William Verbeck

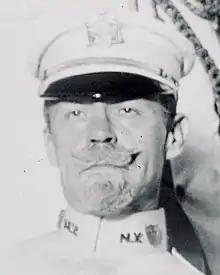
Verbeck in 1911

William Verbeck (January 18, 1861 – August 24, 1930) was an American educator and soldier. He served as head of the St. John's Military Academy in New York. He also served as Adjutant General of New York, commander of the New York National Guard from June 1, 1910, to January 1, 1913, and was given the rank of brigadier general.